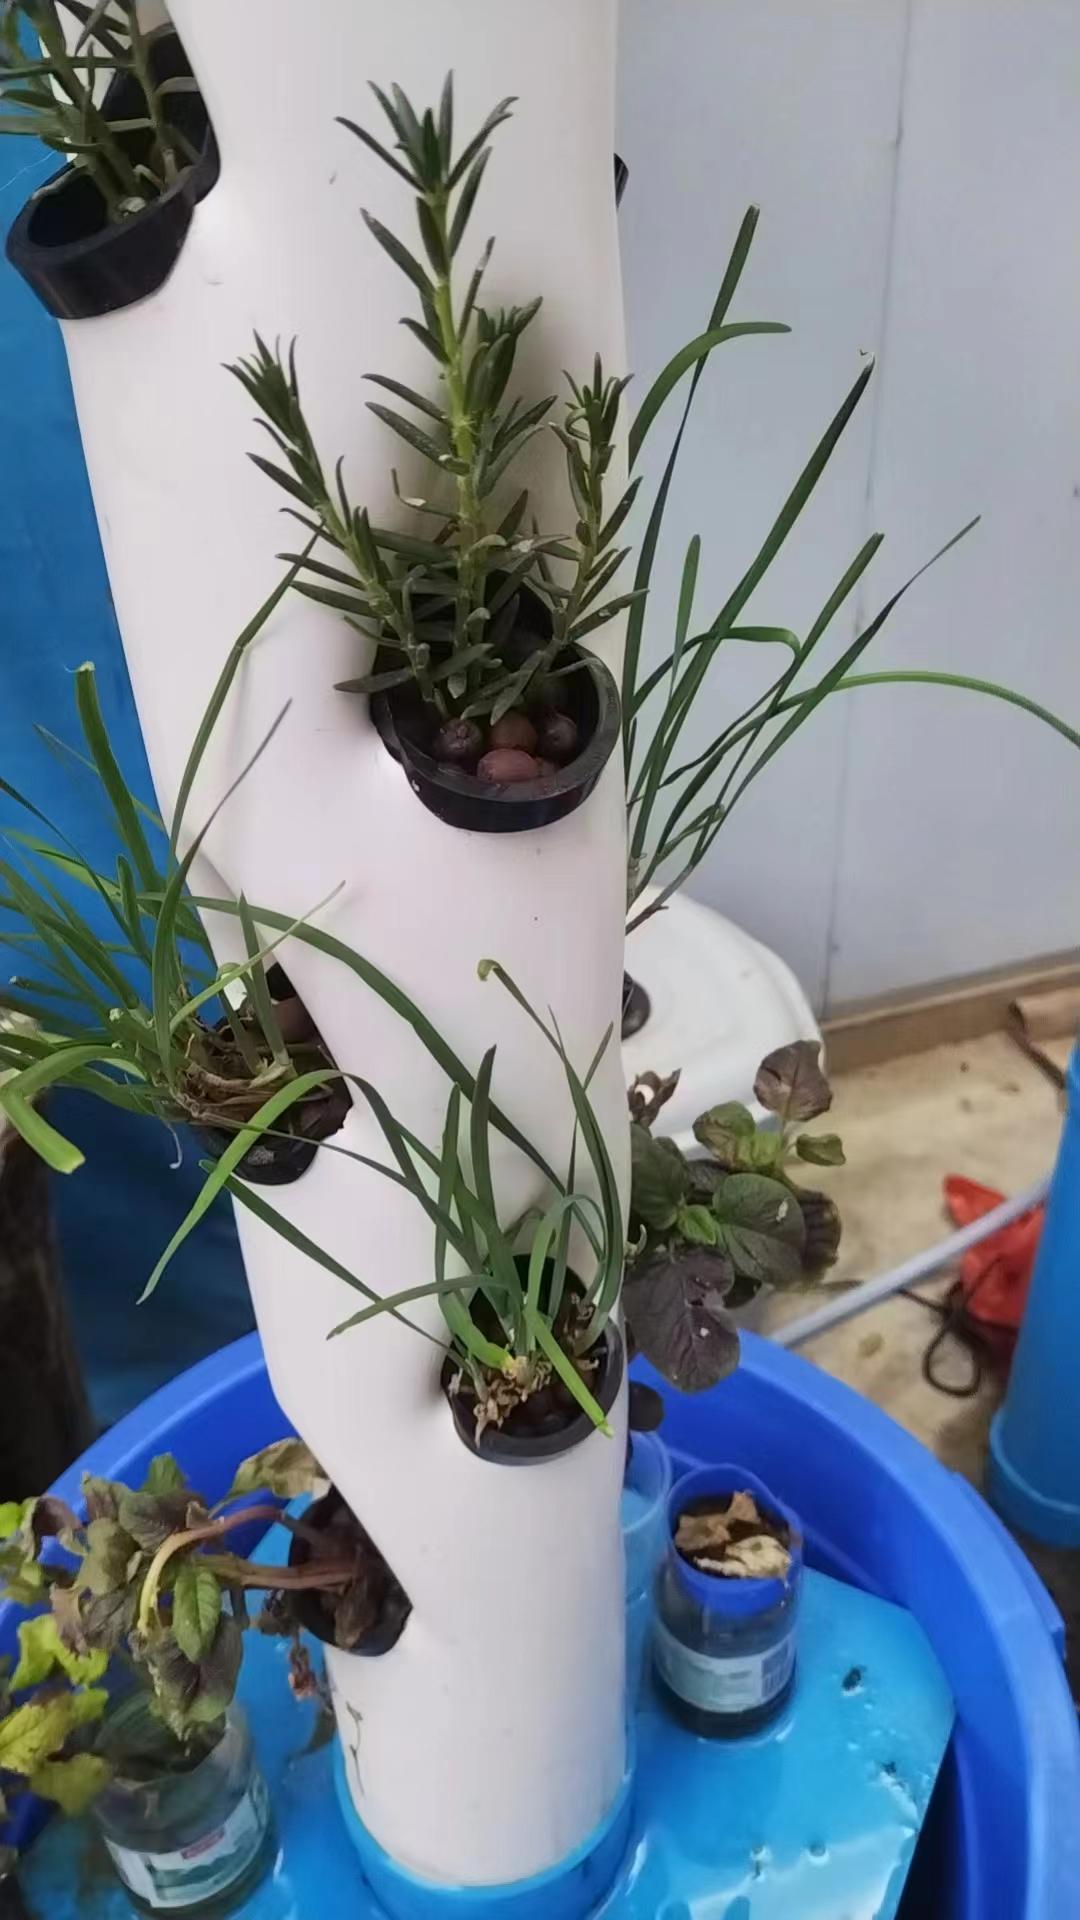
Mimea mingi iliyopandwa kwenye maji, kwenye bomba kubwa ambalo limetobolewa matundu madogomadogo, ambapo mazao hayo yanalimwa kwa ajili ya kupata chakula cha familia na baadaye mengine kwenda kuuzwa sokoni na viwandani.